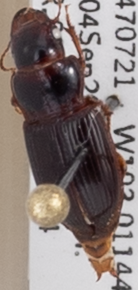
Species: Cratacanthus dubius
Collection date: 2019-09-04
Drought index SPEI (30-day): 0.282
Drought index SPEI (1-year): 0.438
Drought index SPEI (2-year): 0.86